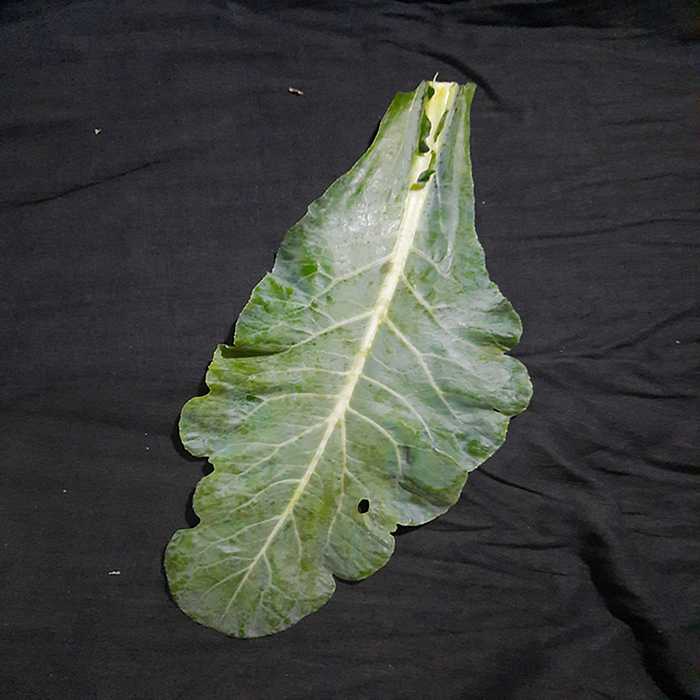
Plant: Cauliflower
Label: Fresh leaf